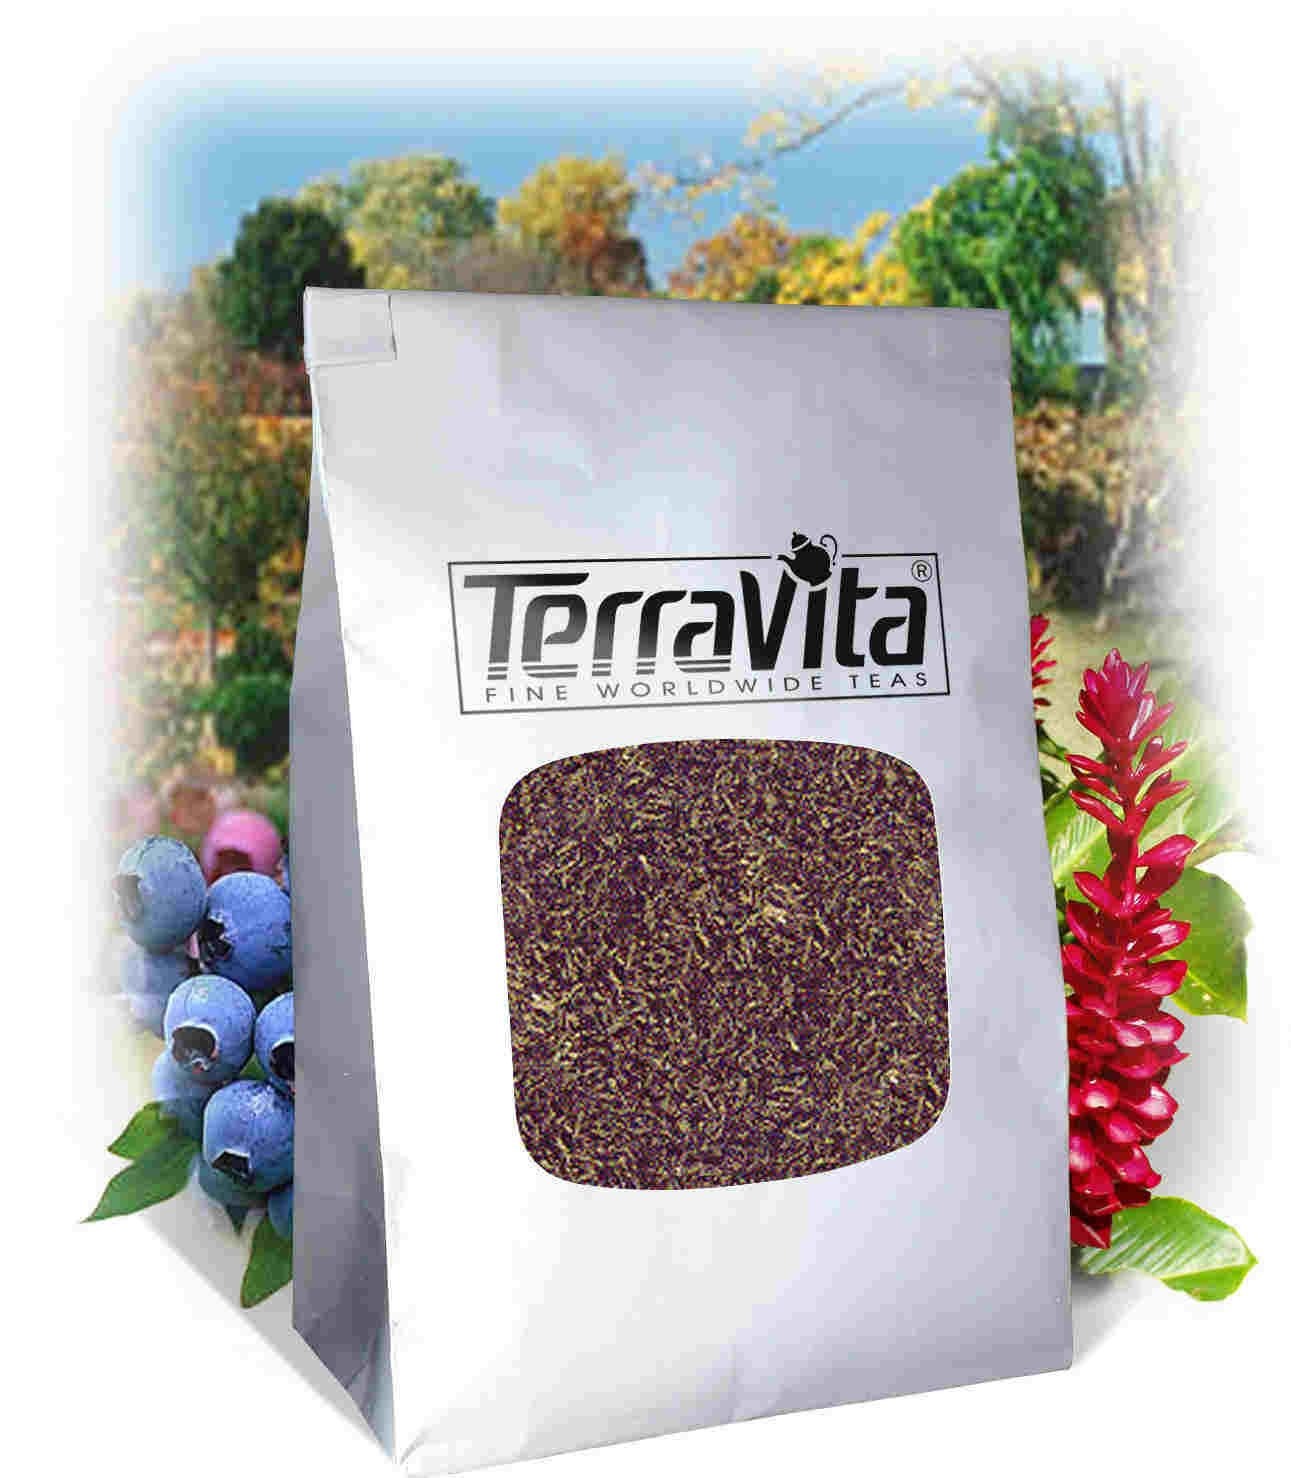
Item Name: Black Currant Decaf Black Tea (Loose) (4 oz, ZIN: 510503)
Bullet Point 1: Black Currant Decaf Black Tea (Loose) (4 oz, ZIN: 510503)
Bullet Point 2: No fillers.
Bullet Point 3: Manufacturer: TerraVita
Bullet Point 4: Size: 4 oz
Bullet Point 5: Loose Leaf Black Tea - Packed in a convenient upright pouch!
Product Description: Black Currant Decaf Black Tea (Loose) (4 oz, ZIN: 510503)<BR><BR>Packaged in the United States in a cGMP certified facility (current Good Manufacturing Practice).<BR><BR>No fillers.<BR><BR>Manufacturer: TerraVita<BR><BR>Size: 4 oz<BR><BR>Loose Leaf Black Tea - Packed in a convenient upright pouch!<BR><BR>Ingredients: Black Currant, Black Tea
Value: 4.0
Unit: Ounce

Price: 26.96